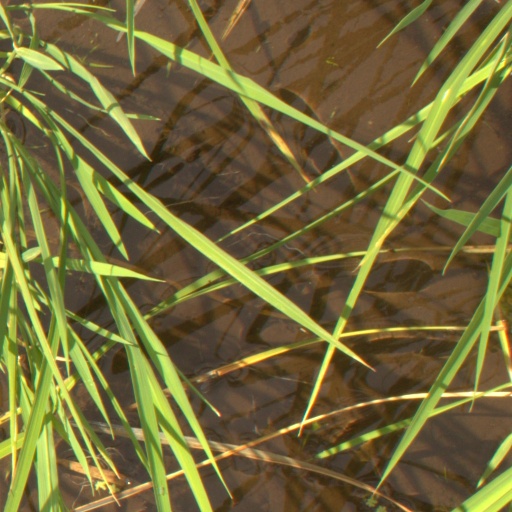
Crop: rice